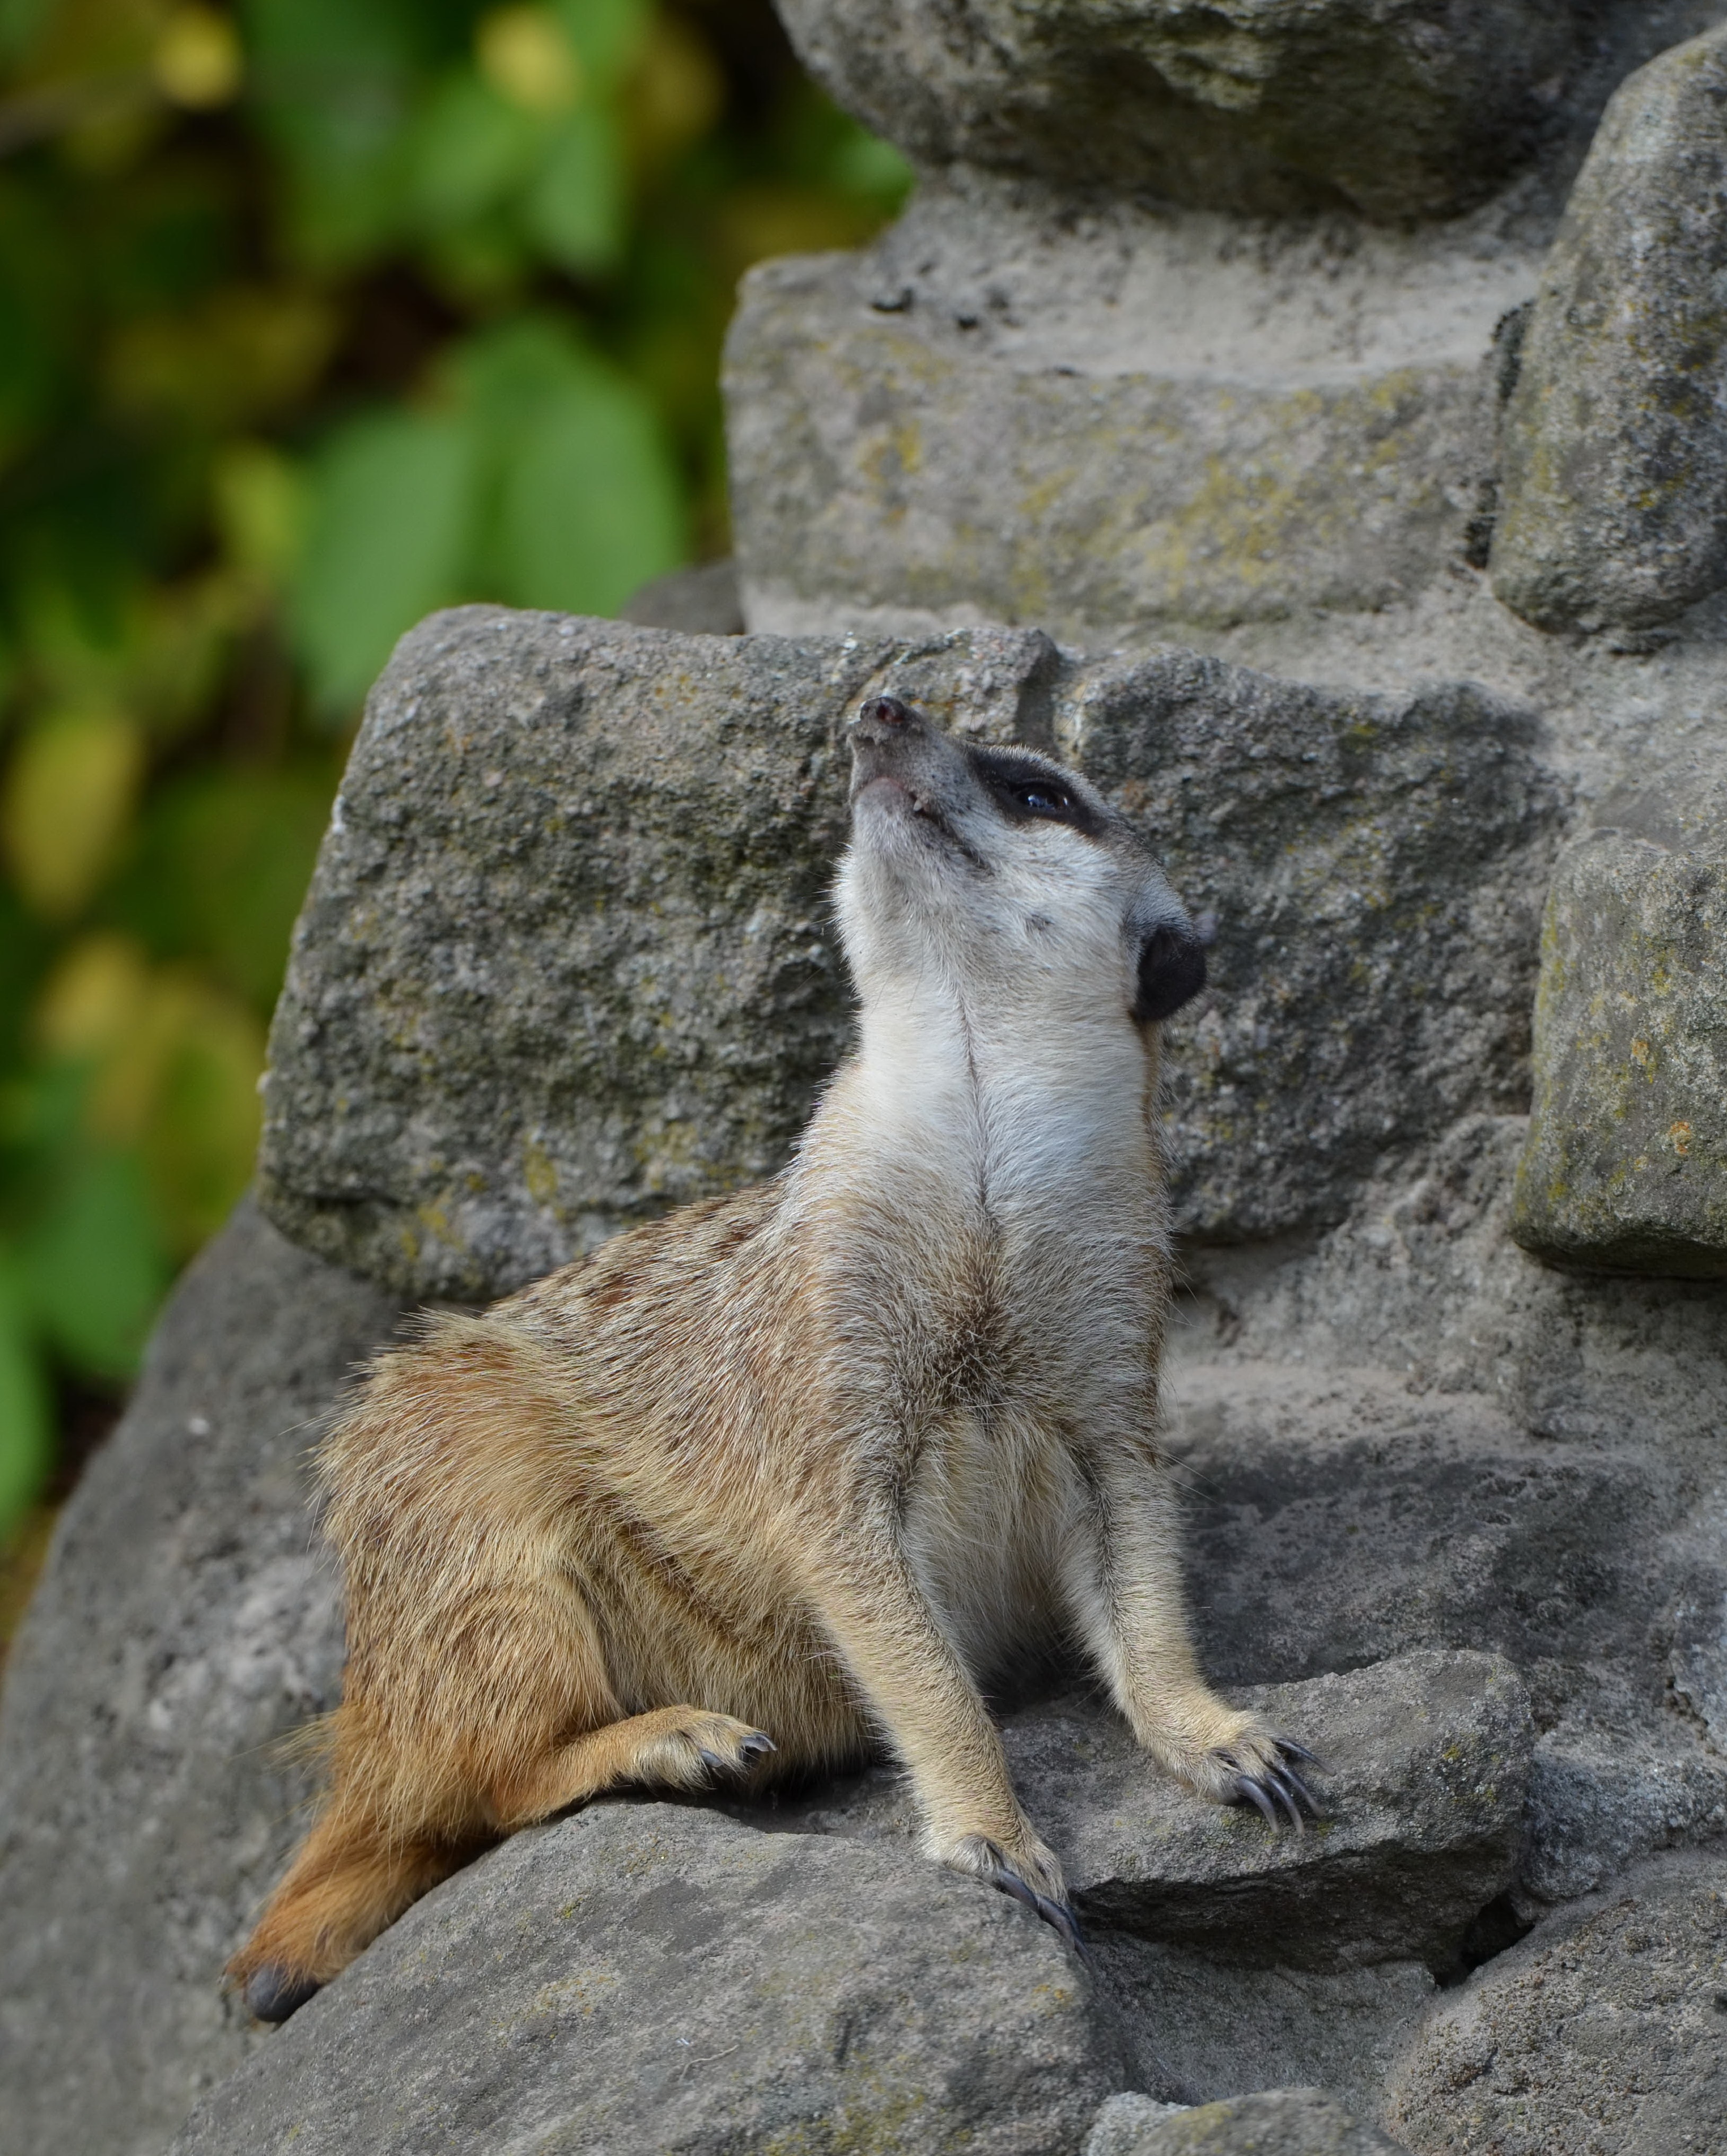
sweet, cute, wildlife, zoo, mammal, fauna, wallaby, animals, vertebrate, marsupial, meerkat